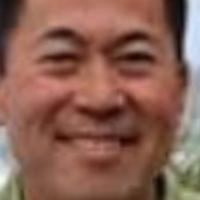
Age group: age 56-65